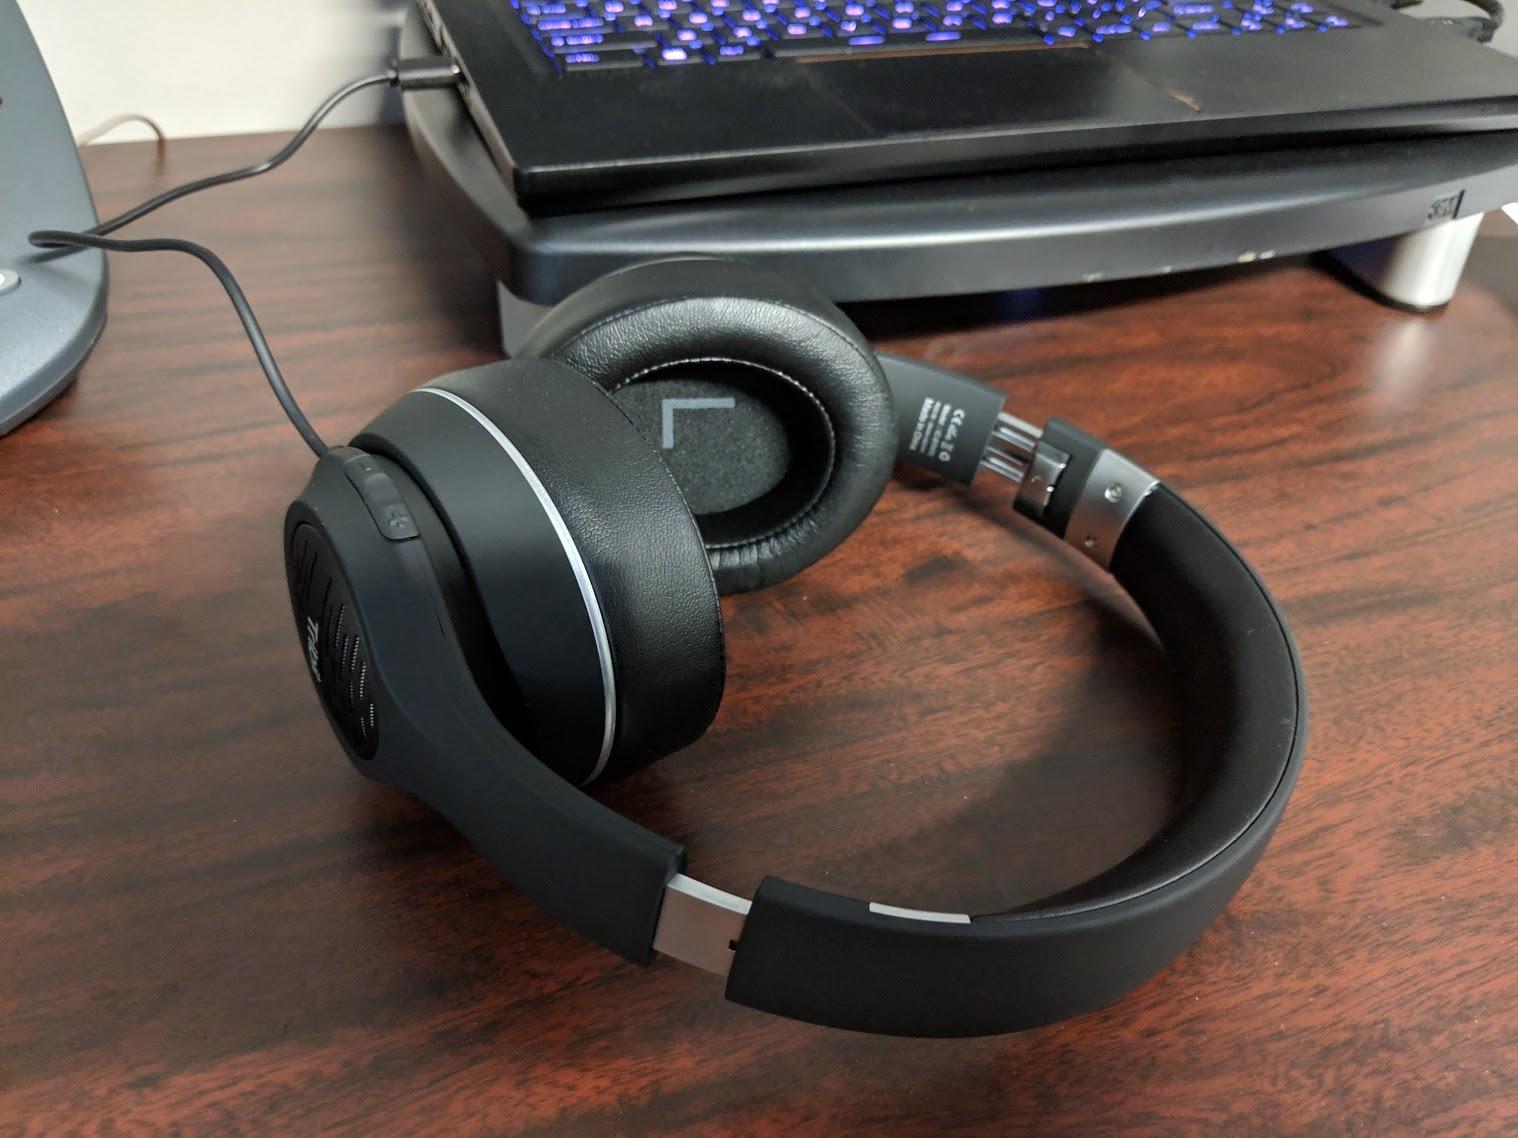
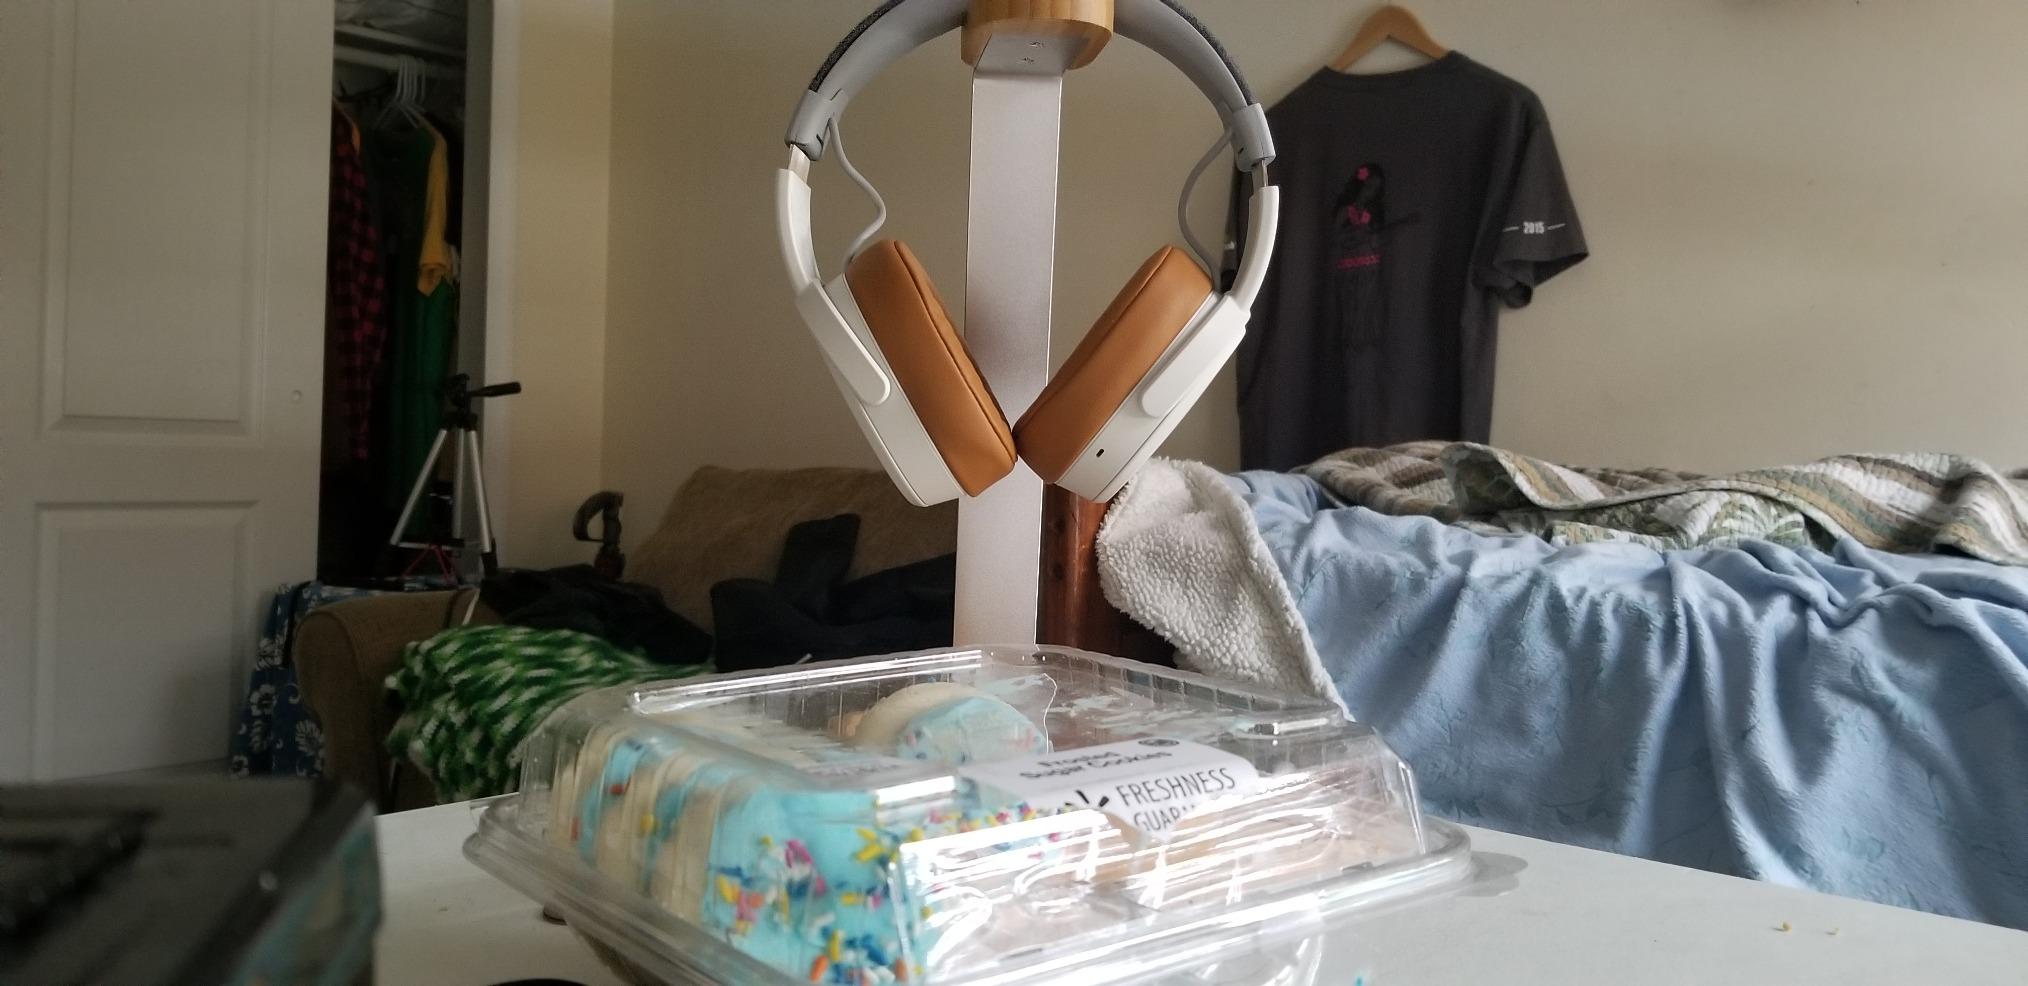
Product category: headphones
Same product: no